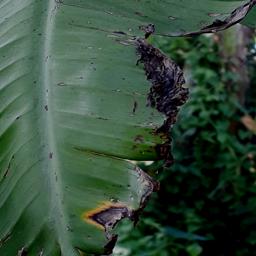
Label: POTASSIUM DEFICIENCY